Glassybaby

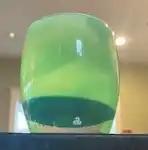
At the bottom of this glassybaby, you can see the triskelion symbol.

glassybaby in 2019 started etching a logo onto each of their products called the "triskelion" (trisk-uh-lin), to patent each of their products. The Triskelion is meant to resemble giving; craft; and family.